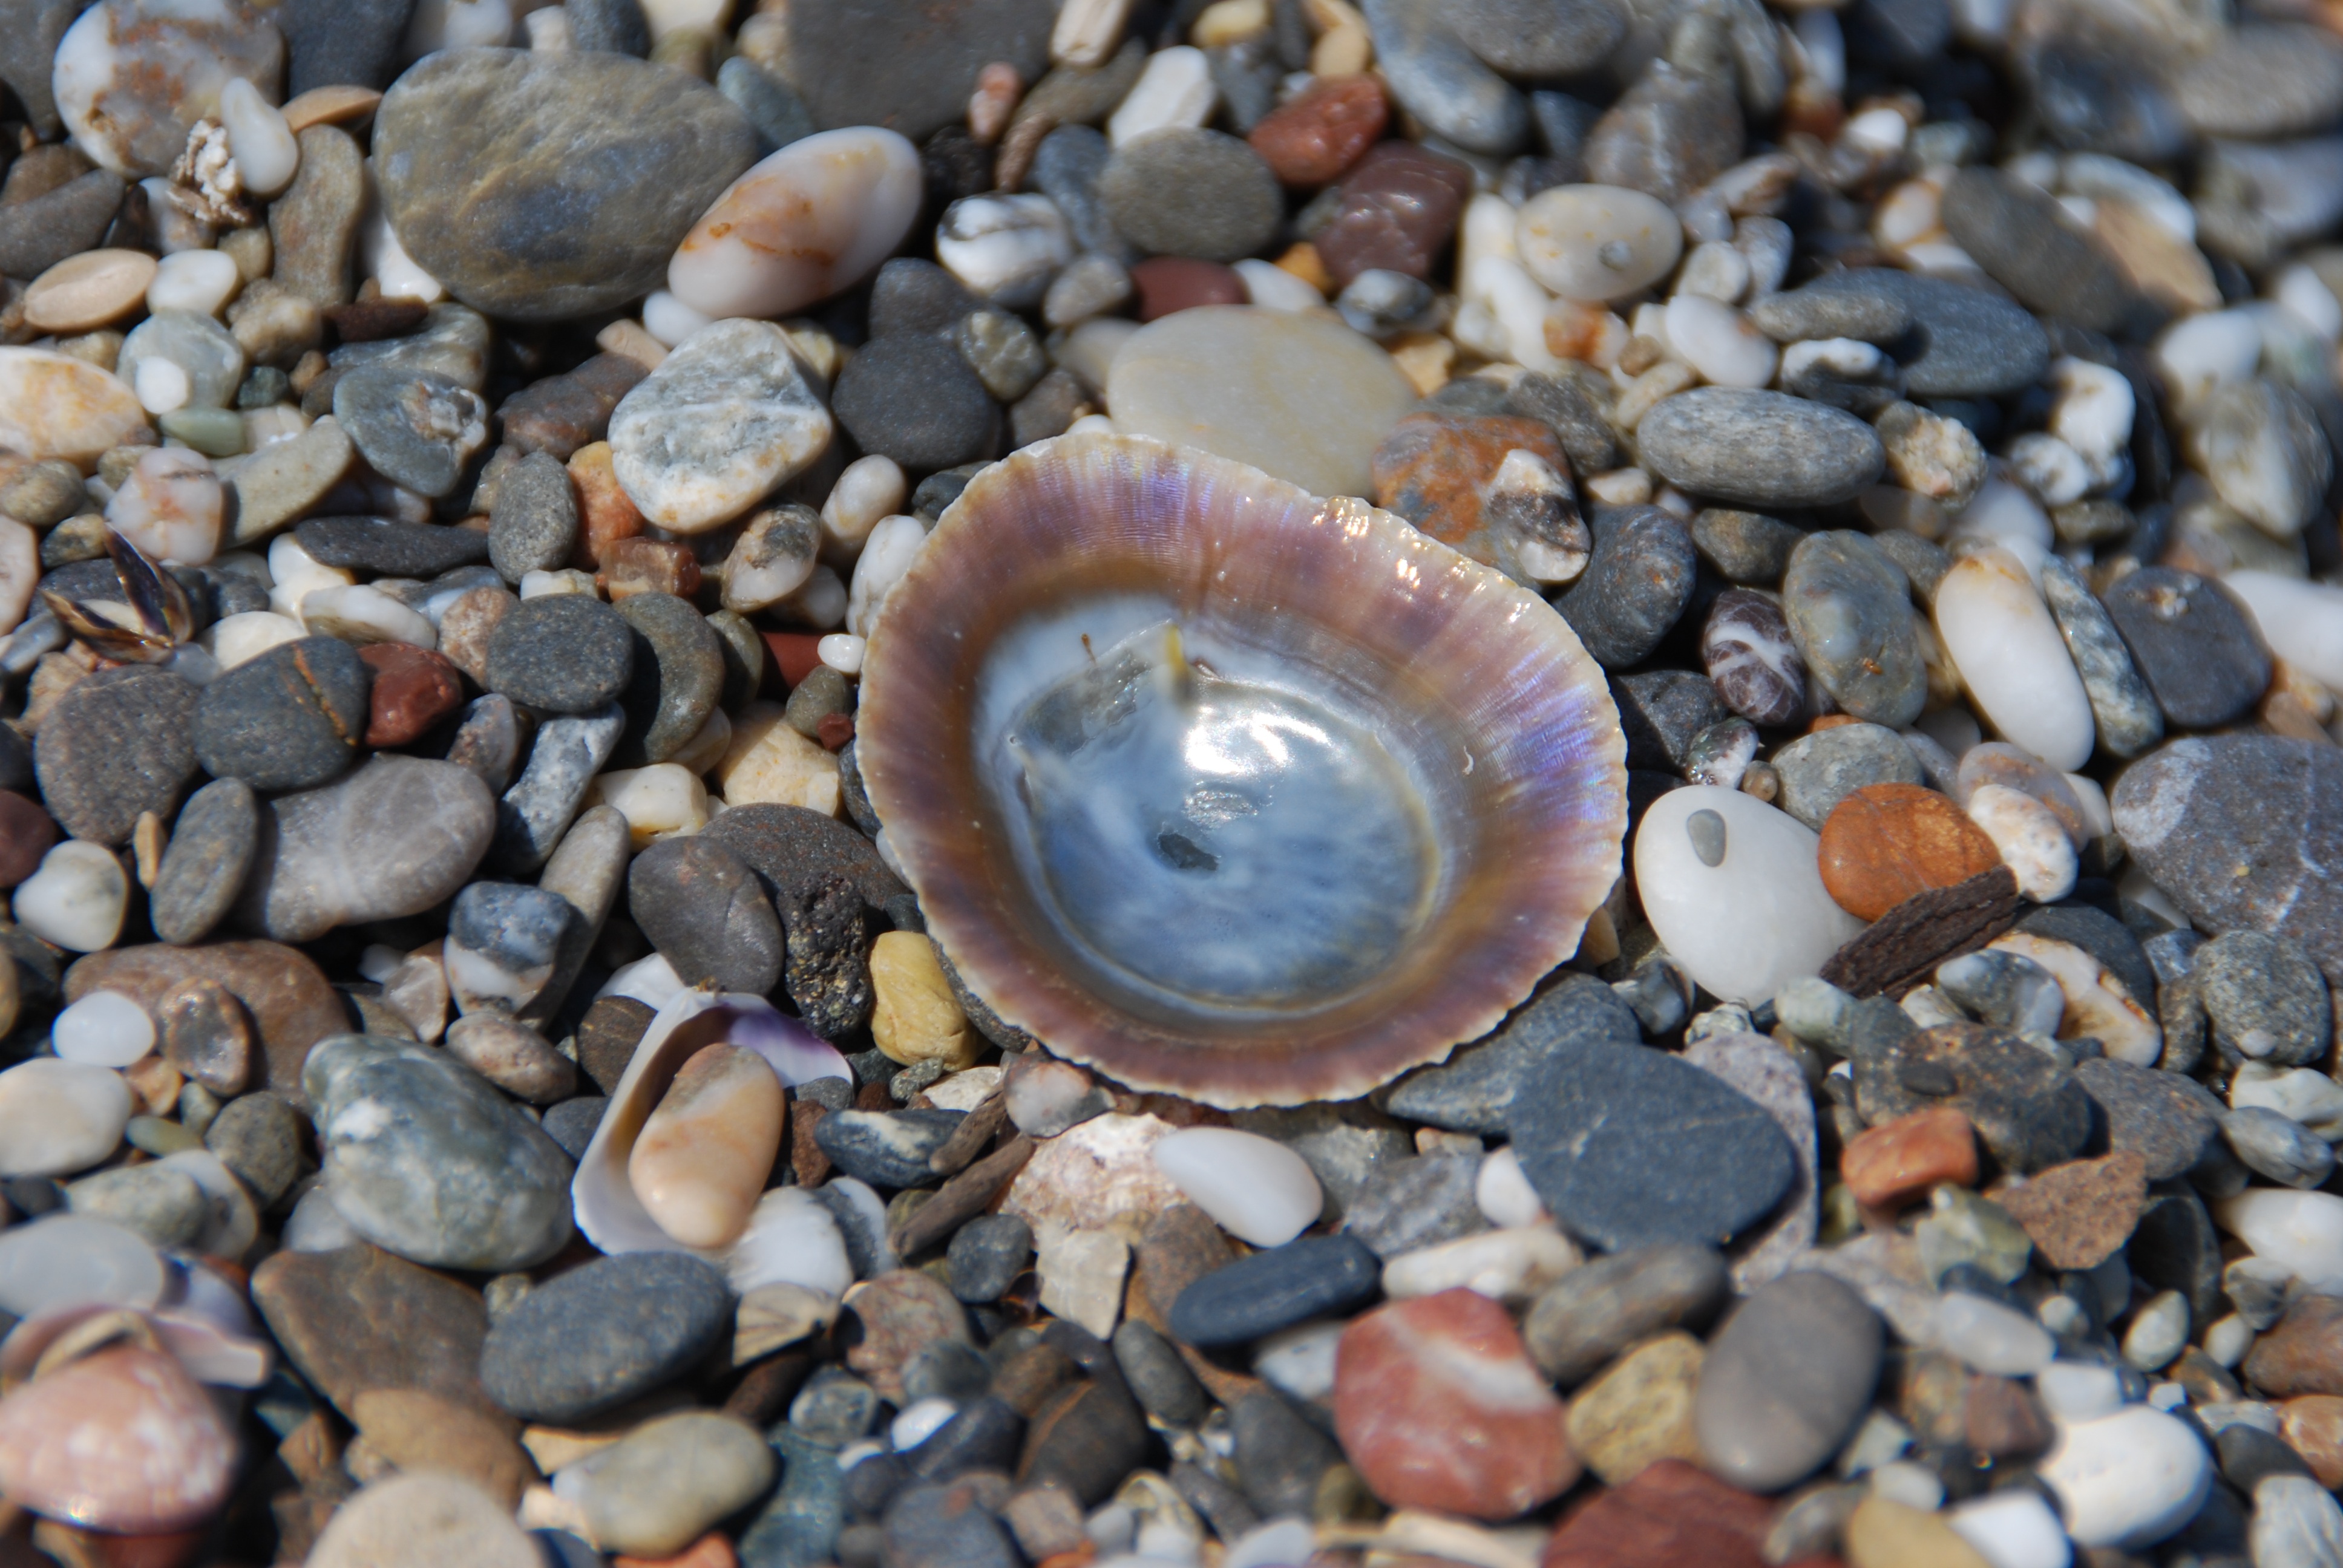
beach, sea, rock, wildlife, pebble, soil, colorful, fauna, material, shell, invertebrate, seashell, stones, sea snail